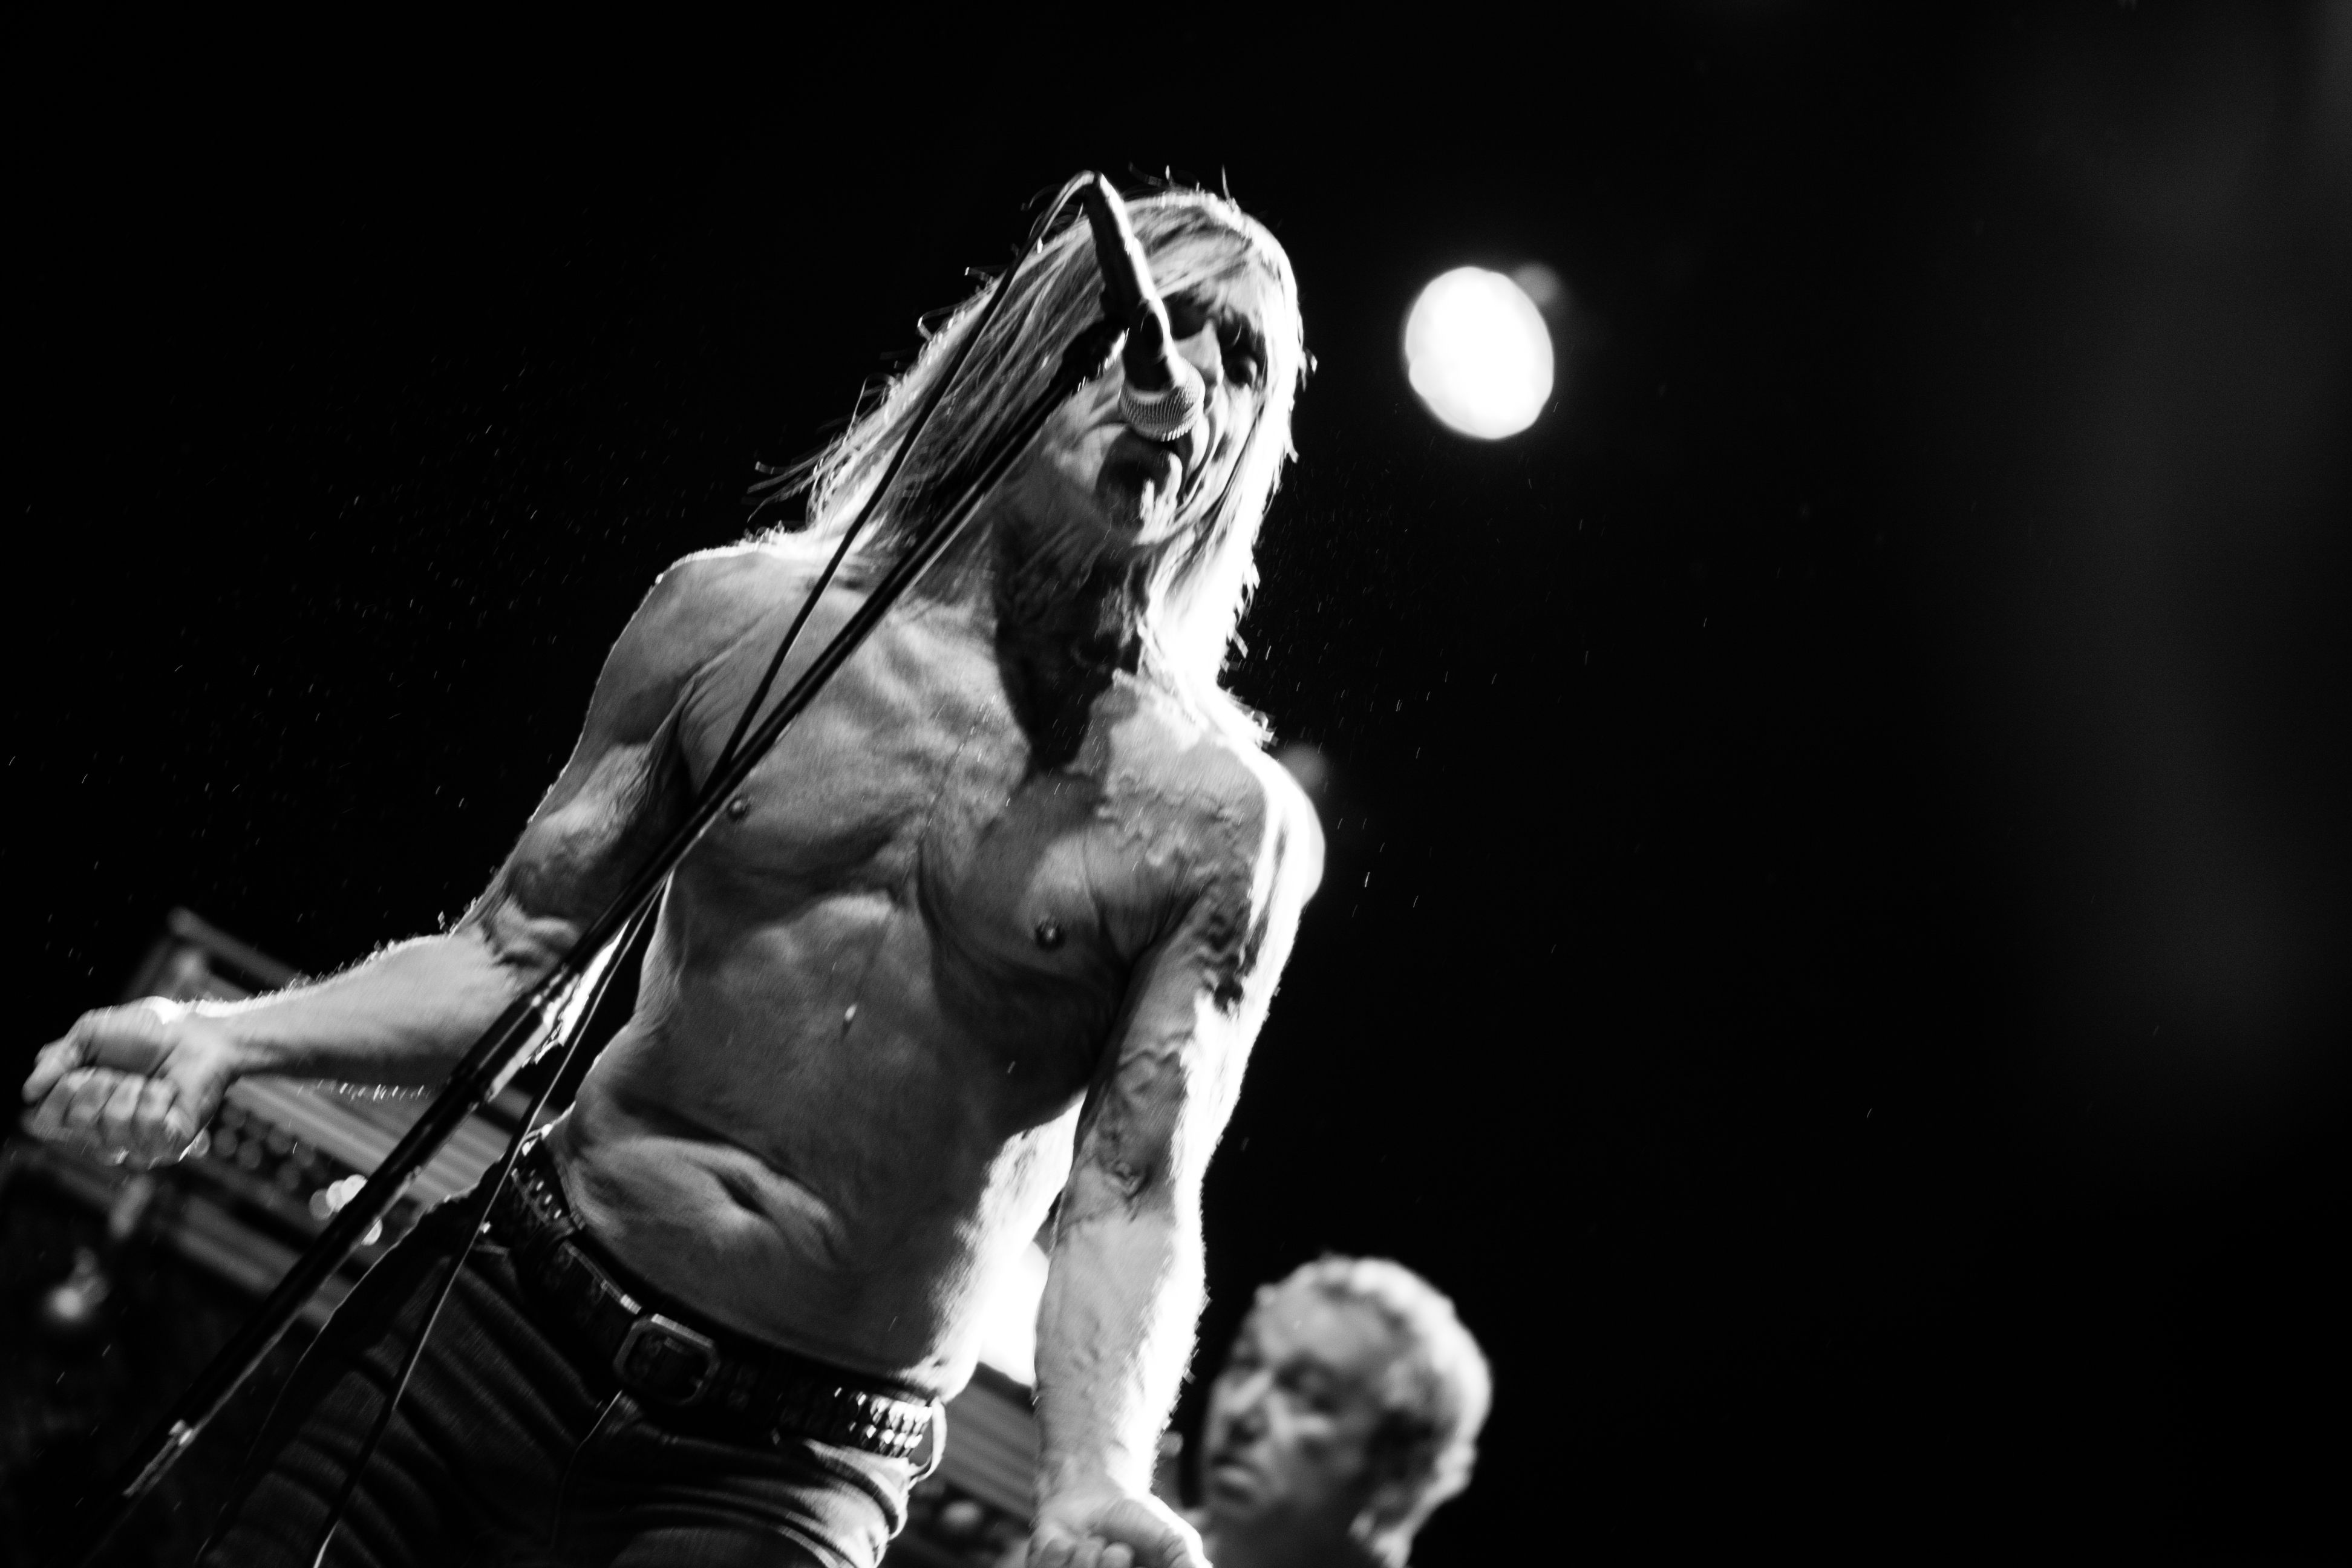
music, black and white, summer, concert, live, musician, black, monochrome, performance art, festival, gig, stage, pop, brussels, 2012, canon40d, iggy, stooges, iggypop, iggyandthestooges, performance, bassist, singing, guitarist, drummer, entertainment, performing arts, monochrome photography, string instrument